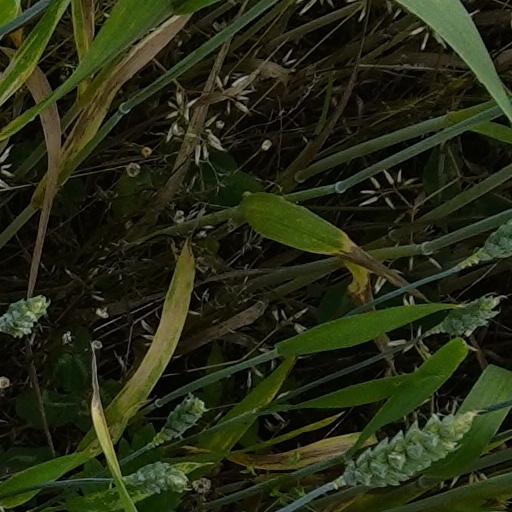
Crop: wheat